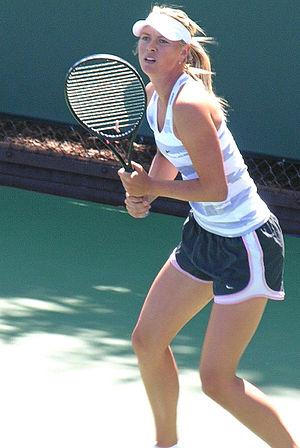
Maria Yourievna Sharapova, née le 19 avril 1987 à Niagan en Sibérie, est une ancienne joueuse professionnelle de tennis russe.